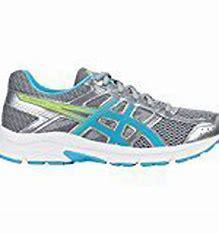
Brand: Asics
Model: Gel Contend 4